Navy-Wright NW

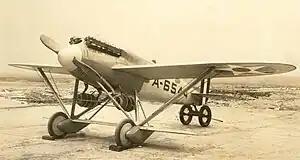
The NW-1 before going to Selfridge Field, Michigan, 1922

The Navy-Wright NW series, also called the Mystery Racer were racing aircraft built by Wright Aeronautical Corporation at the request of the US Navy. Although innovative, both prototype racers were lost before achieving their true potential.